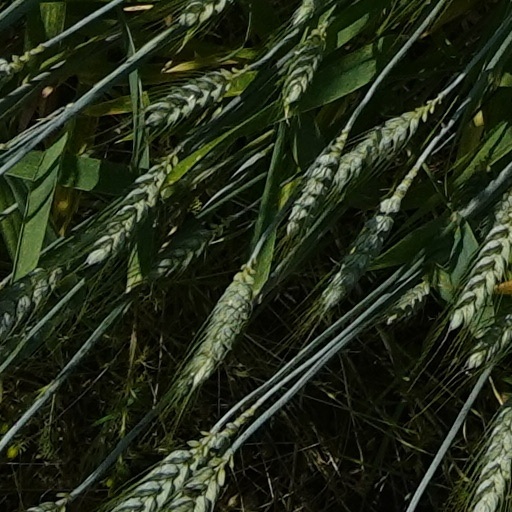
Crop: wheat